Cemach Feldstein

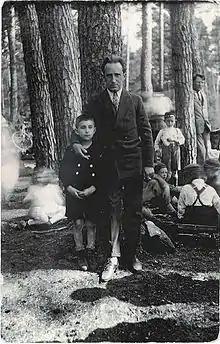
Cemach Feldstein with his son Joshua on a Lag BaOmer Trip to Kulautuva in 1928

In 1913, Feldstein served as the first director of the bilingual Jewish Gymnasium founded in Kalisz, Poland. During the First World War, he and his wife moved to Minsk, Russia where he founded and directed a private Gymnasium and his wife taught there mathematics and Russian literature.